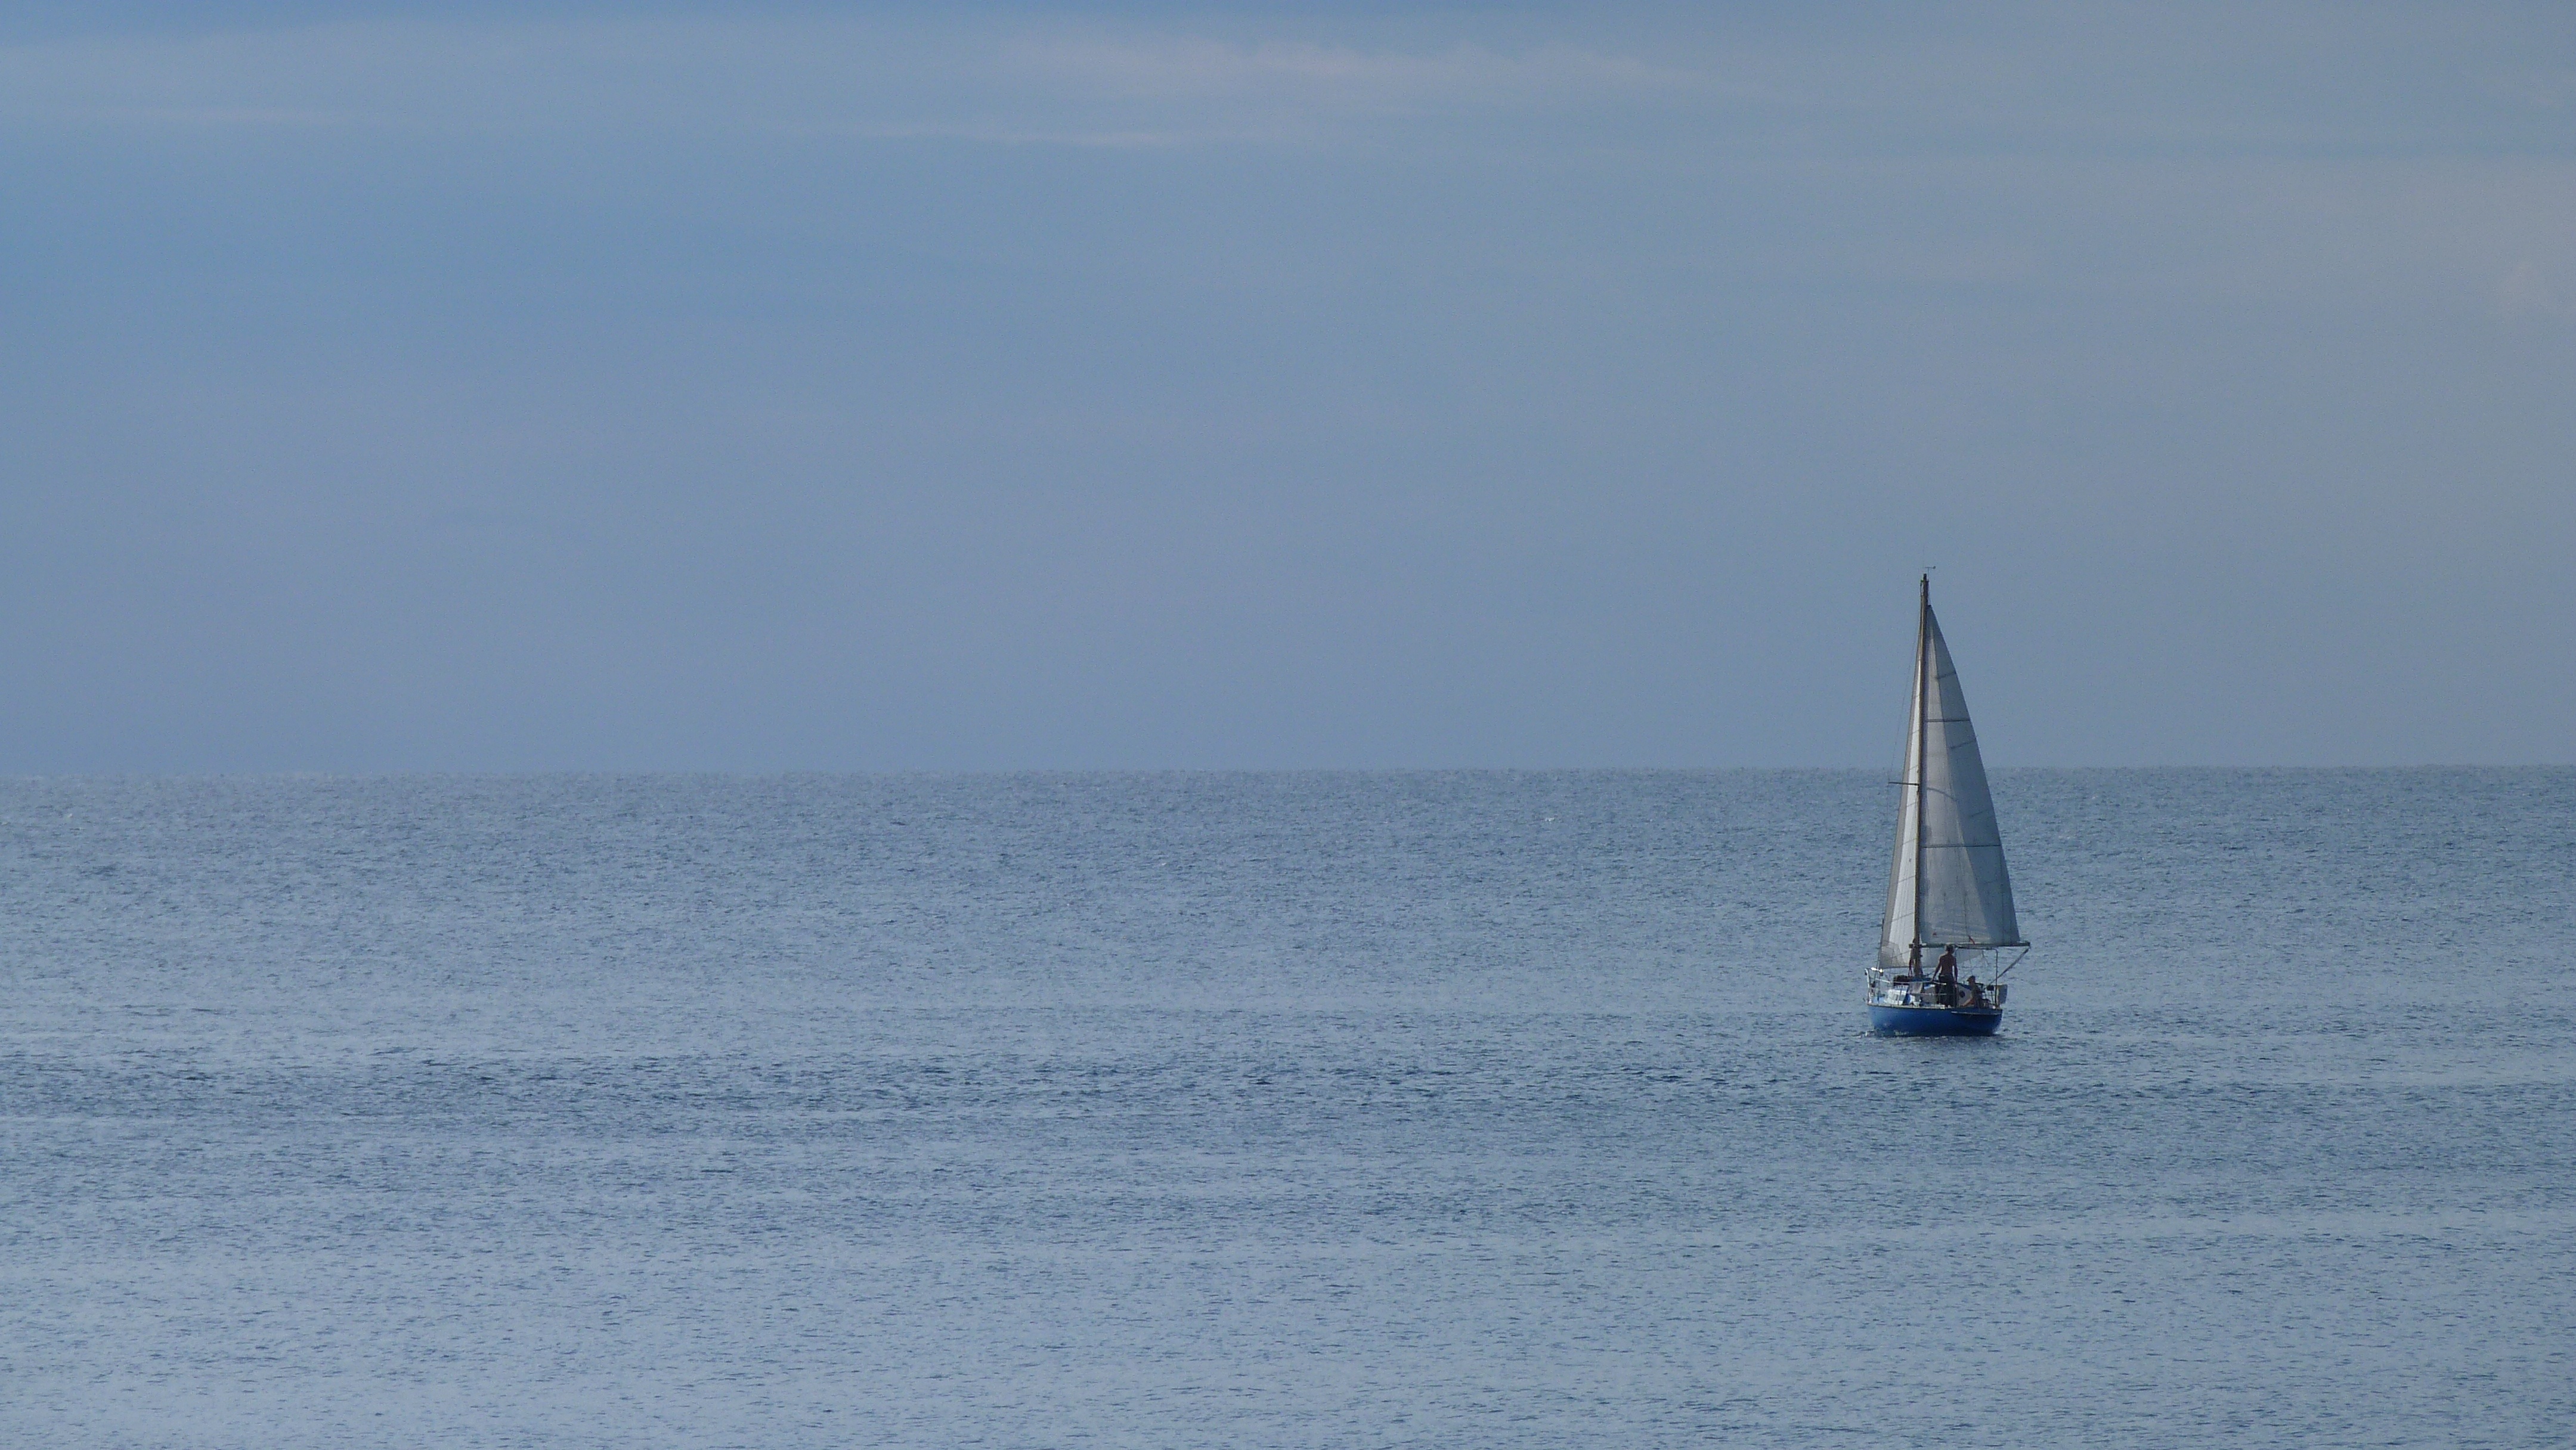
sea, coast, water, ocean, horizon, boat, wind, ship, vehicle, sailing, bay, sailboat, sail, watercraft, mood, sailing boat